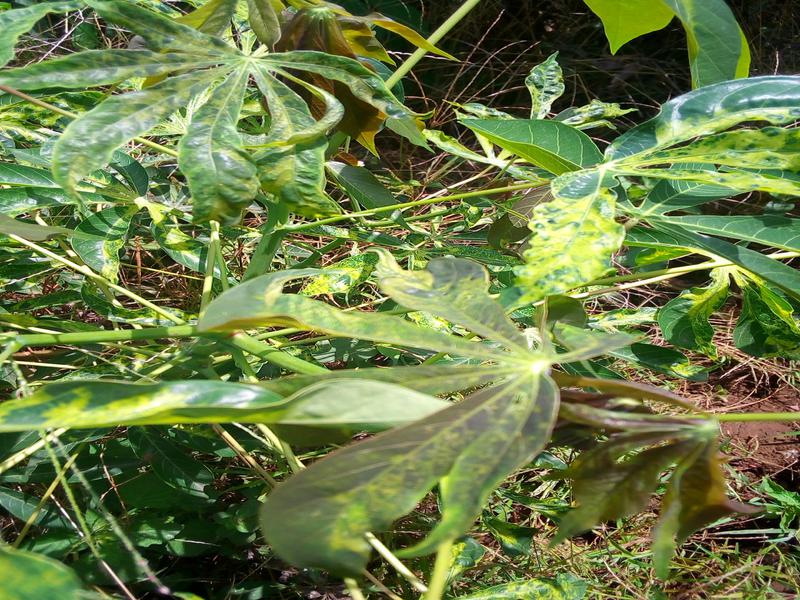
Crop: cassava
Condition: mosaic_disease